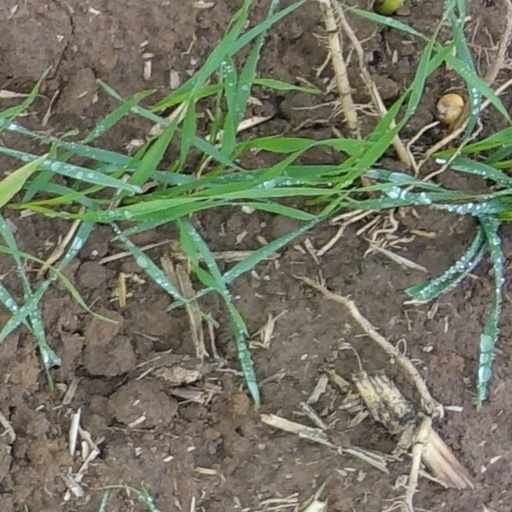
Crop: wheat